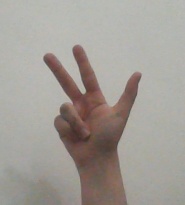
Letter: al